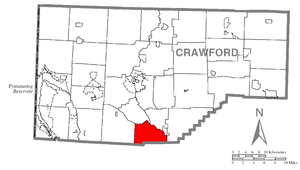
Fairfield Township est un township, situé au sud du comté de Crawford, en Pennsylvanie, aux États-Unis. En 2010, il comptait une population de 1 023 habitants.